George B. McClellan

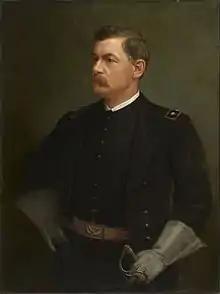
The Julian Scott portrait of McClellan in the National Portrait Gallery in Washington, D.C.

McClellan was born in Philadelphia on December 3, 1826, the son of a prominent surgeon, George McClellan, the founder of Jefferson Medical College. His father's family was of Scottish and English heritage. His mother was Elizabeth Sophia Steinmetz Brinton McClellan, daughter of a leading Pennsylvania family, a woman noted for her "considerable grace and refinement." Her father was of English origin, while her mother was Pennsylvania Dutch. The couple had five children: Frederica, John, George, Arthur, and Mary. One of McClellan's great-grandfathers was Samuel McClellan, a brigadier general who served during the Revolutionary War.